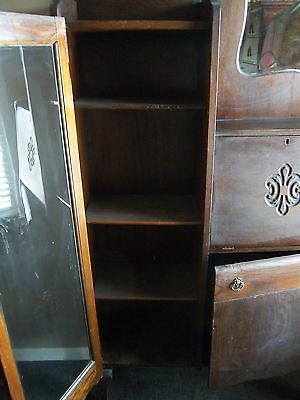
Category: cabinet